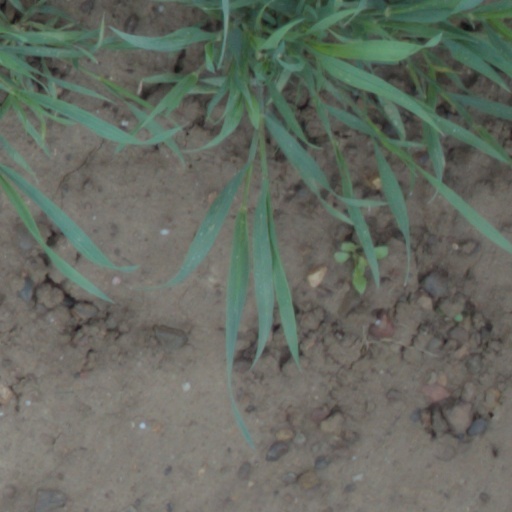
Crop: wheat